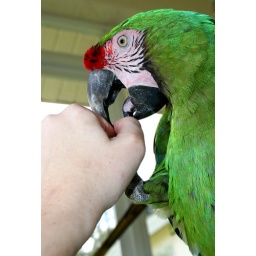
photos by missi bellande bird sitting cash (5)